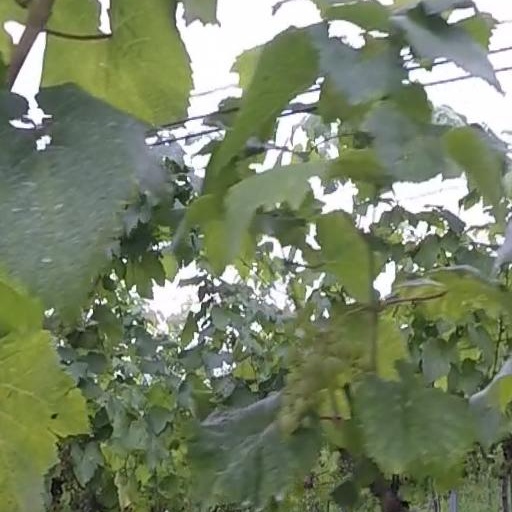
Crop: grape